Carrum

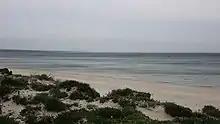
Carrum Beach

Carrum Football Club had a proud history from 1911 until it folded due to financial issues in 1996. The Carrum Lions club colours were originally blue and gold, players wore a blue jumper with a gold yolk, this was later change to the Fitzroy Maroon and Blue with a CFC and a Lion on the Jersey. At the same time the club song was changed from the original – "Blue and Gold, Blue and Gold, we will be premiers and you will be told. At the end of the season, we will show you the reason, why Carrum's on top of them all" – to the song "It's a grand old Flag" used commonly by the Melbourne Demons.